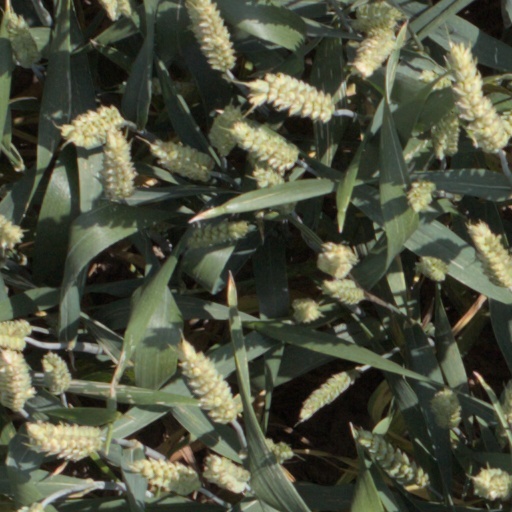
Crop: wheat